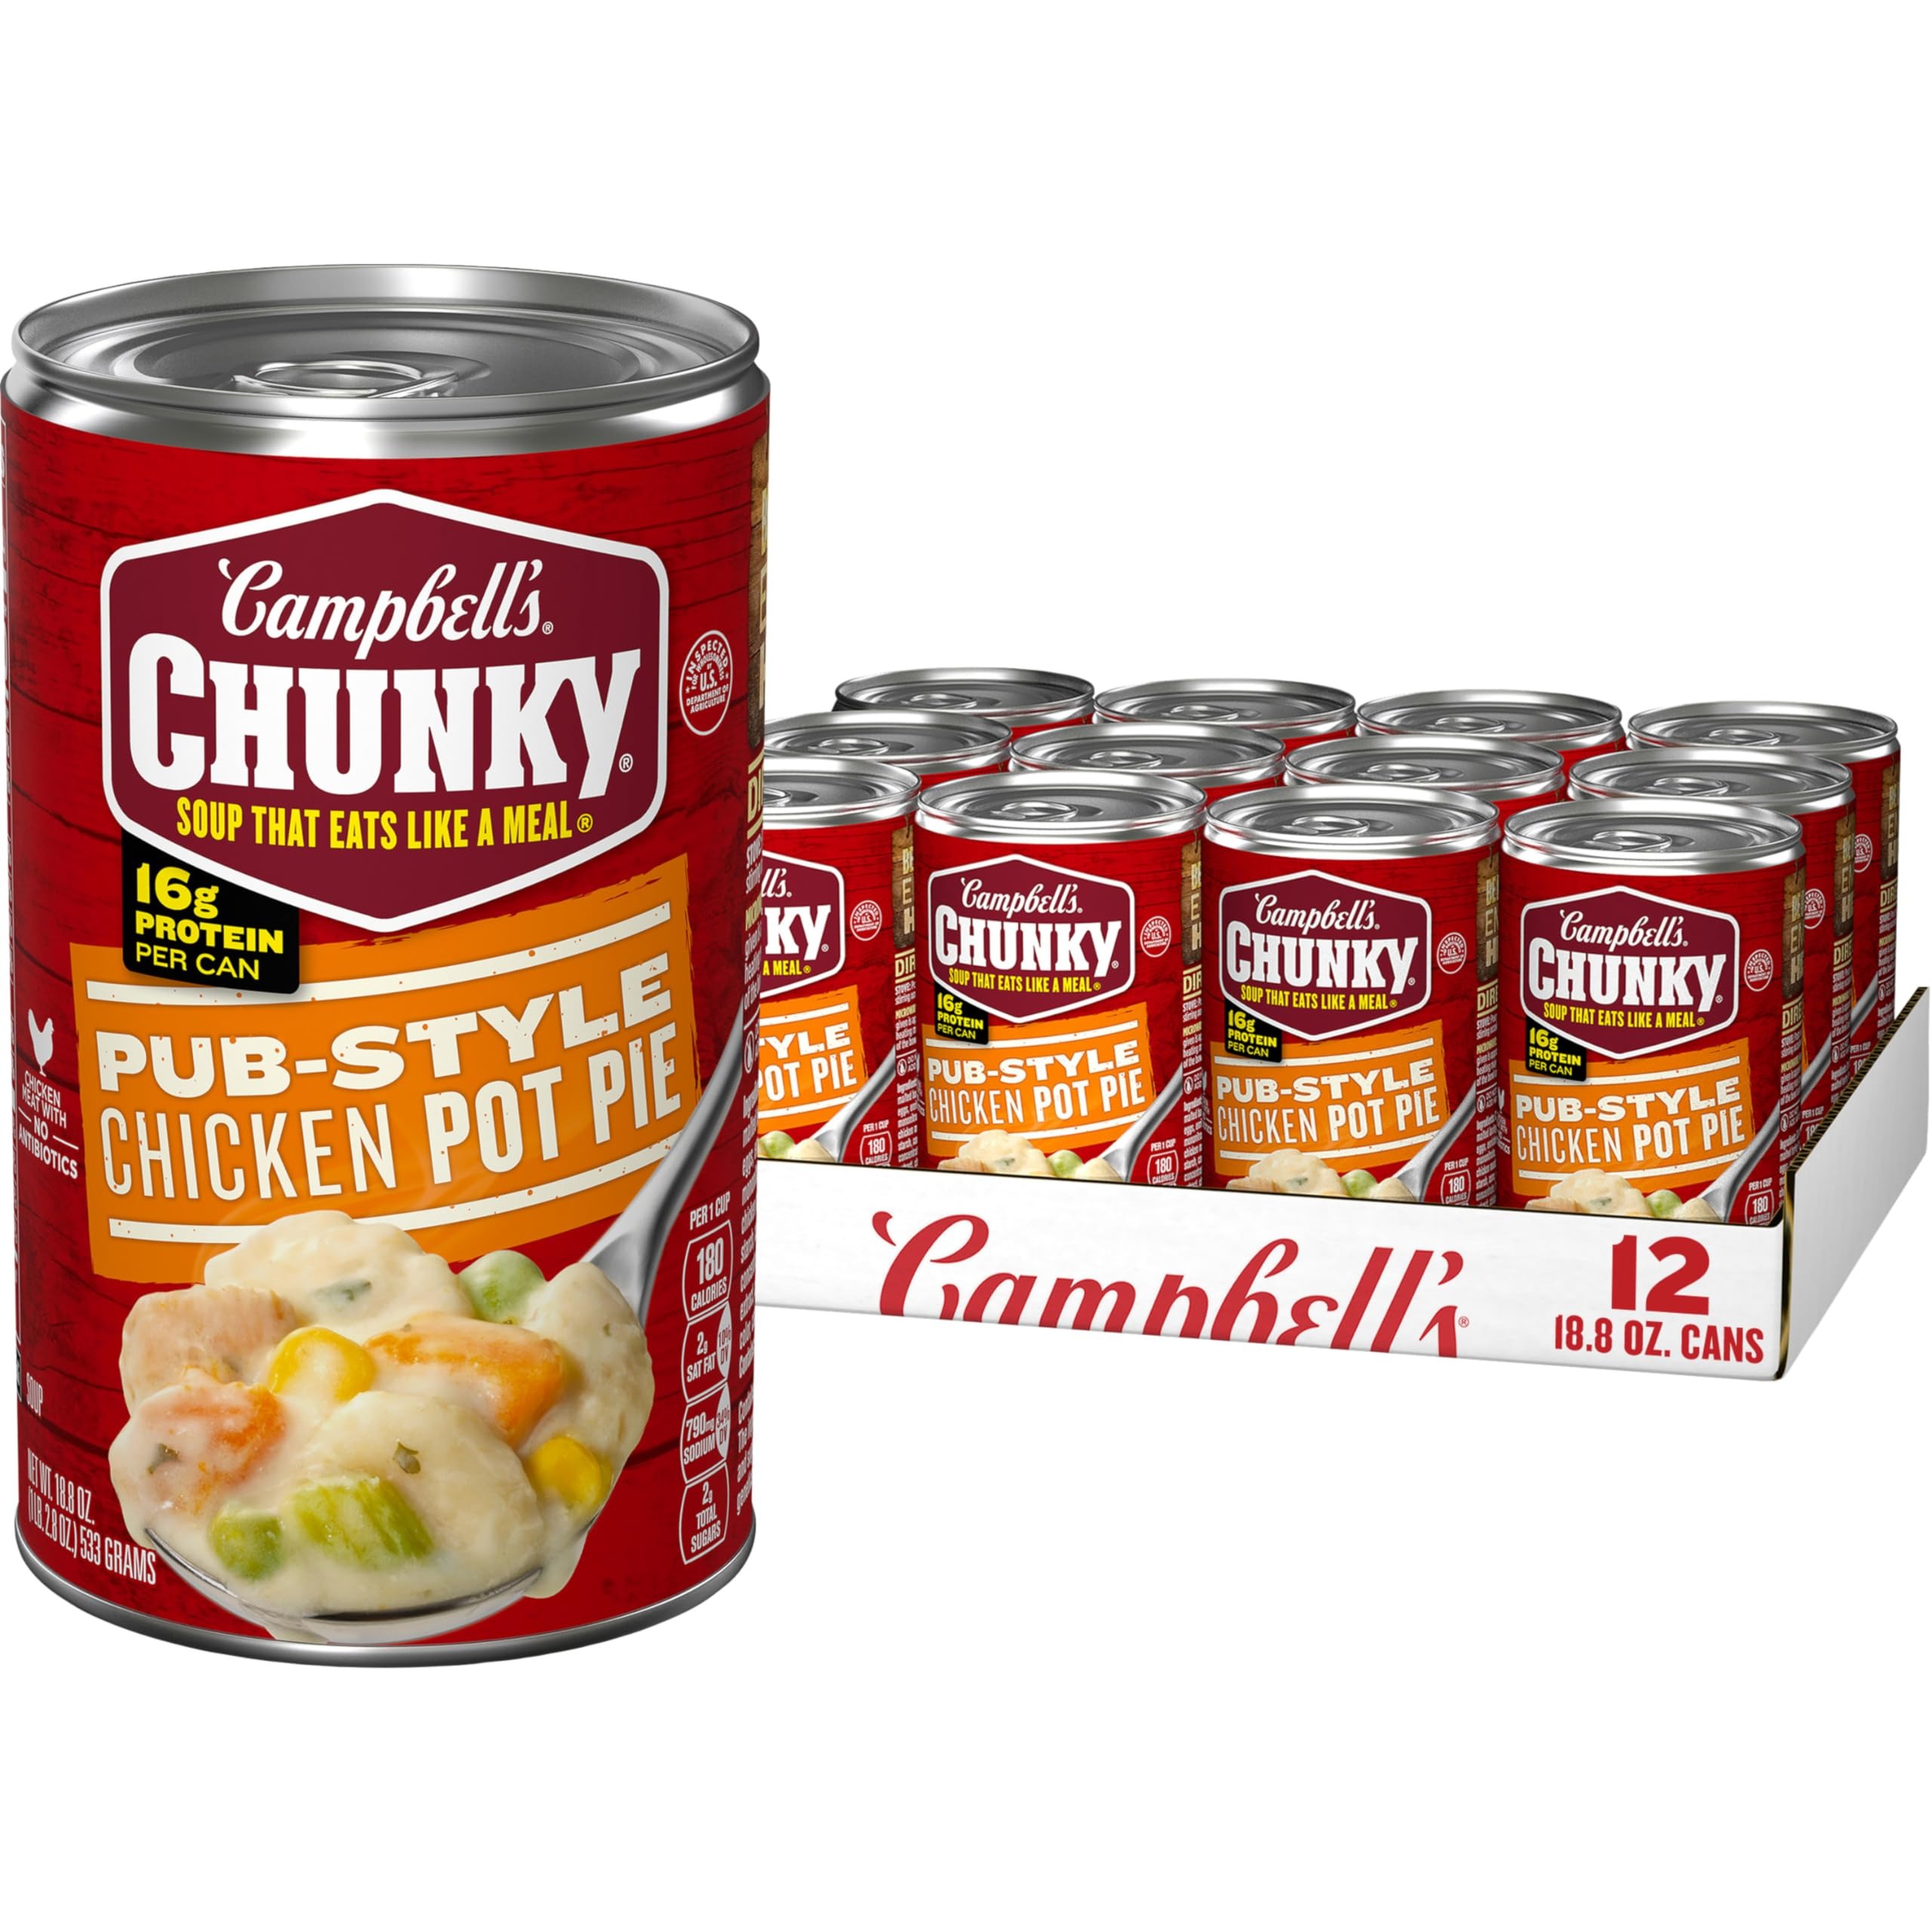
Item Name: Campbell's Chunky Soup, Pub-Style Chicken Pot Pie Soup, 18.8 oz Can (Pack of 12)
Bullet Point 1: Campbell's Chunky Soup: One (1) 18.8 oz can of Campbell’s Chunky Pub-Style Chicken Pot Pie Soup
Bullet Point 2: Big Flavors: Chicken soup crafted with chicken meat without antibiotics, peas, chunks of carrots and dumplings for a delicious and filling comfort food classic
Bullet Point 3: 16 grams of Protein: Hearty canned soup that has vegetables and 16 grams of protein in each can
Bullet Point 4: Pantry Staple: Enjoy this chicken soup at home or at work as part of a delicious, filling lunch, or take on outdoor adventures to eat by the campfire
Bullet Point 5: Microwavable Soup: This easy to microwave soup is simple to prepare, just heat in a microwave-safe bowl and serve
Value: 225.6
Unit: Ounce

Price: 2.99